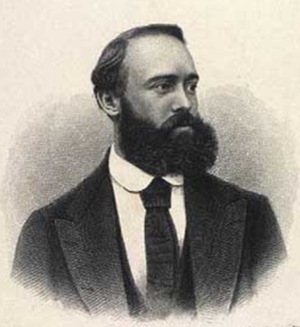
Eduard Lassen est un chef d'orchestre et compositeur belge d'origine danoise.